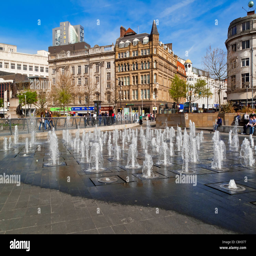
fountains a large public open space in the city centre